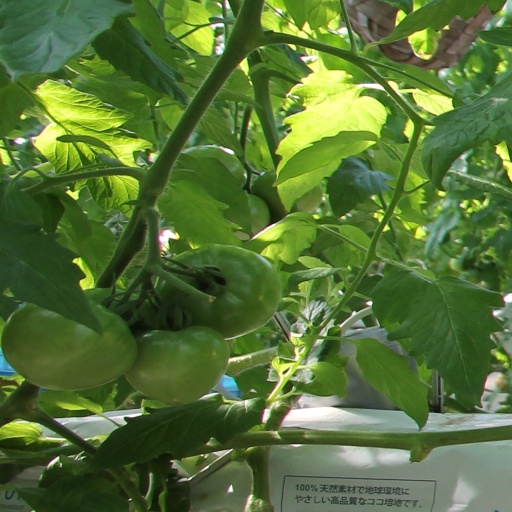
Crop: tomato